Mu'minobod

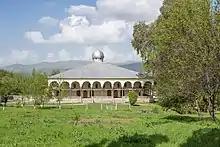
Grand Mosque of Mu'minobod

Various statues and memorials are placed in the city centre, mainly to remember national events and personalities.